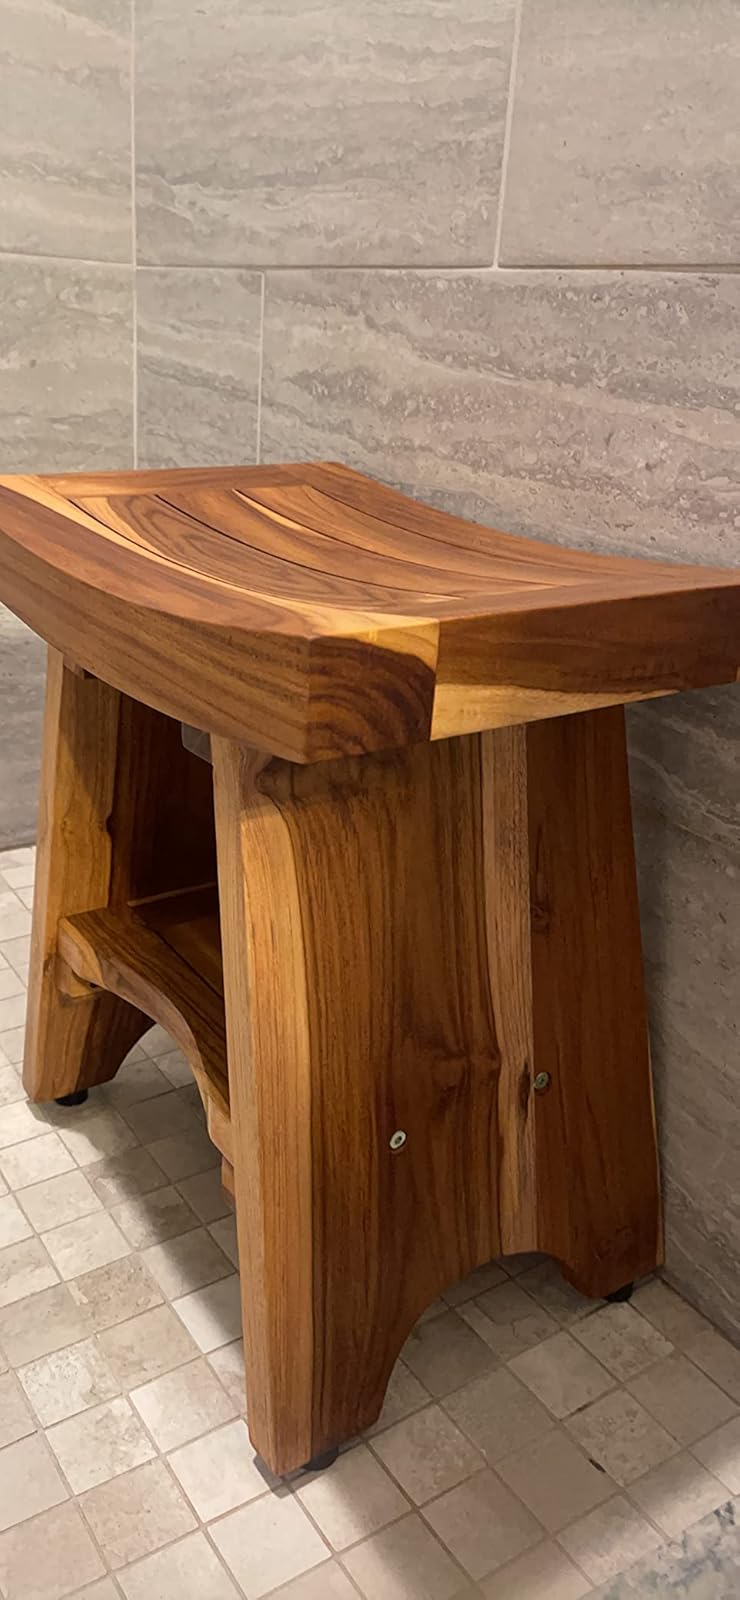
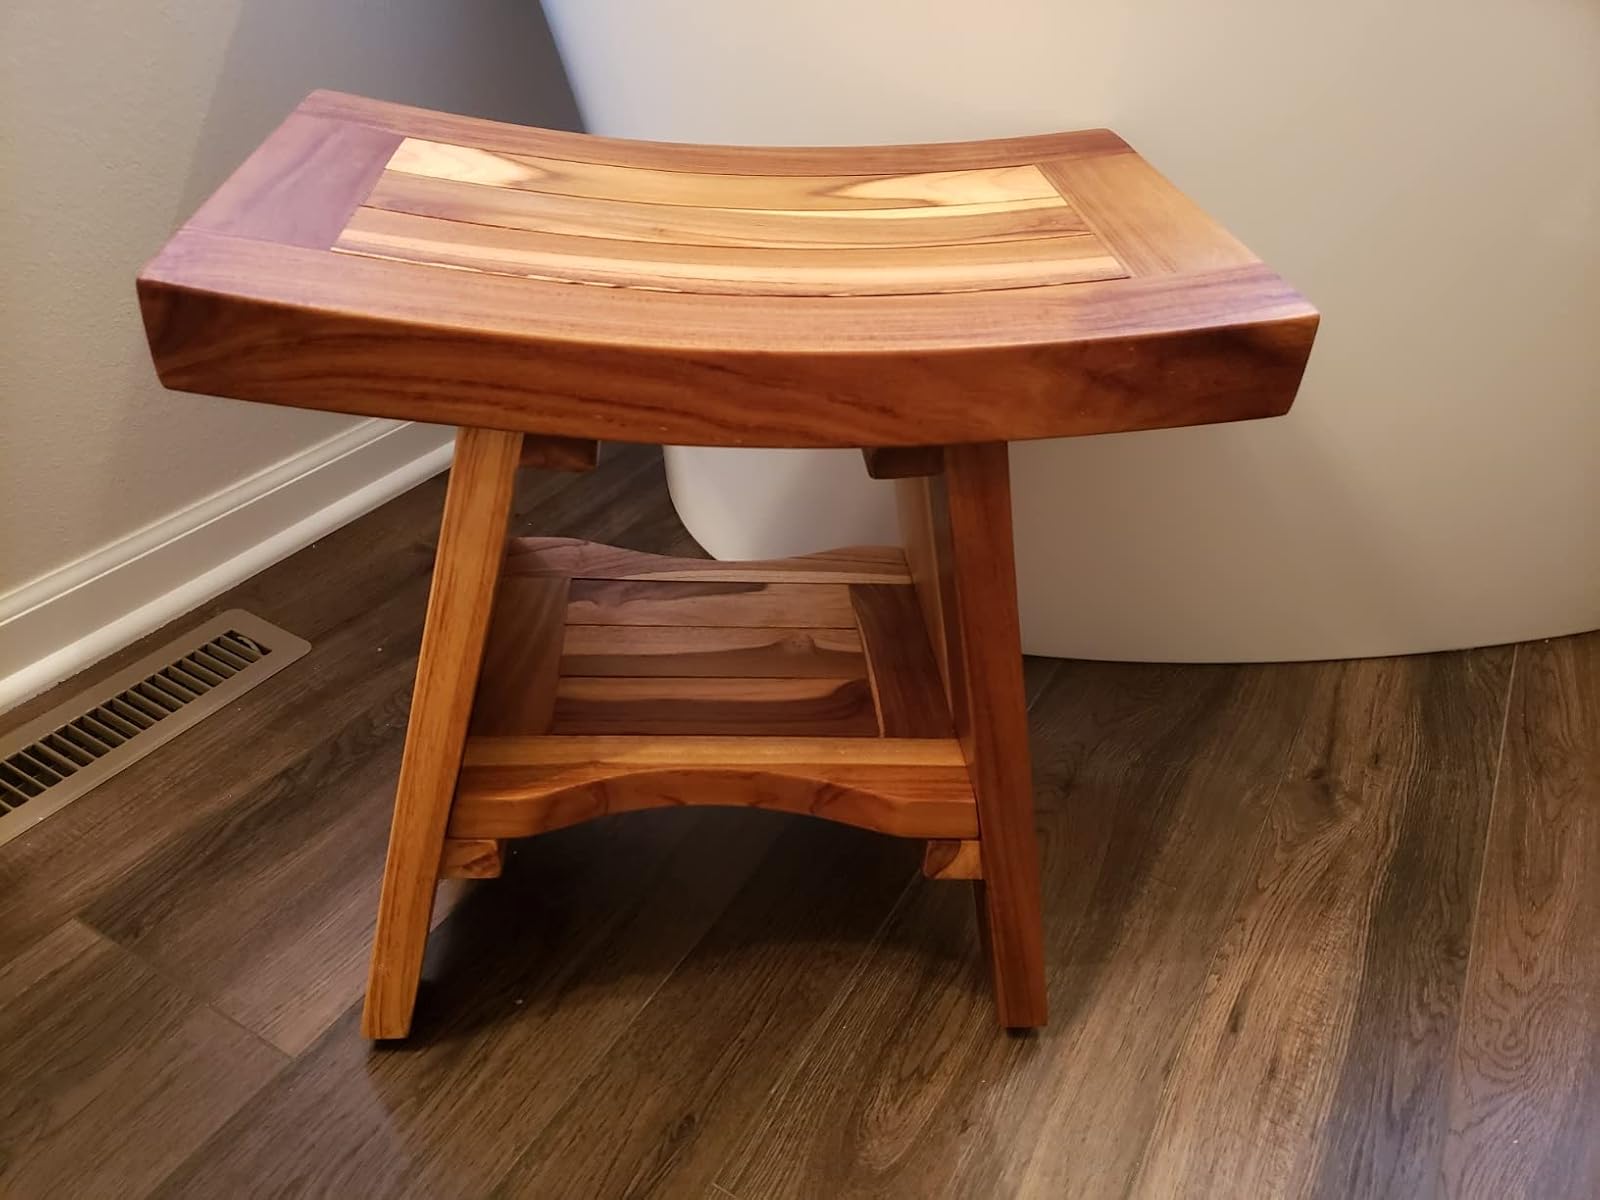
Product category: stool
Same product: yes